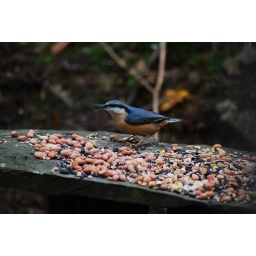
Same bird as before, but feasting on the bird table outside my girlfriends caravan in the lake district